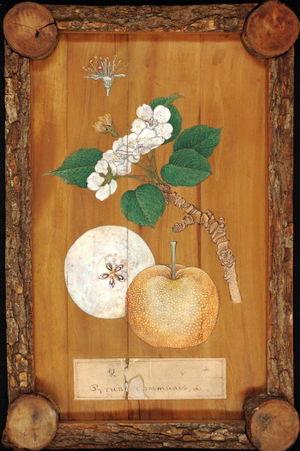
Poirier (Pyrus communis), panneau de bois japonais (1874), collection de botanique économique, Jardins botaniques royaux de Kew
Une xylothèque est le lieu où est conservée et consultée une collection organisée de bois. Par métonymie, la xylothèque désigne aussi la collection elle-même. Matériau omniprésent, même dans une société fortement industrialisée, le bois peut être étudié sous divers aspects. Une xylothèque est utile comme référence pour identifier les espèces dans des études de systématique ou d'anatomie du bois, mais aussi, entre autres, en ethnographie, en archéologie, en criminalistique ou pour la restauration d'œuvres d'art et pour déterminer la valeur économique des essences de bois. Les échantillons sont aussi utilisés pour étudier les propriétés physiques et mécaniques du bois, comme sa dureté et sa résistance.